Steve Andropoulos and Betsy Stewart

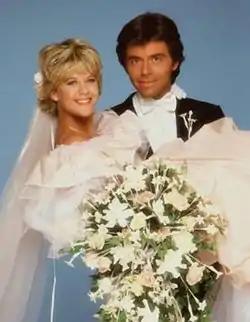
Frank Runyeon and Meg Ryan as Steve and Betsy in an "As the World Turns" promotion for their wedding.

Stavares "Steve" Andropoulos and Elizabeth "Betsy" Stewart Andropoulos are fictional characters and a super couple from the American soap opera "As the World Turns", which aired for almost 54 years before being canceled due to low ratings"." Steve was portrayed by actor Frank Runyeon and Betsy was portrayed by both actress Meg Ryan and actress Lindsay Frost. The fictional couple wed on May 30, 1984; the episode attracted 20 million viewers making it the second highest-rated hour in American soap opera history.